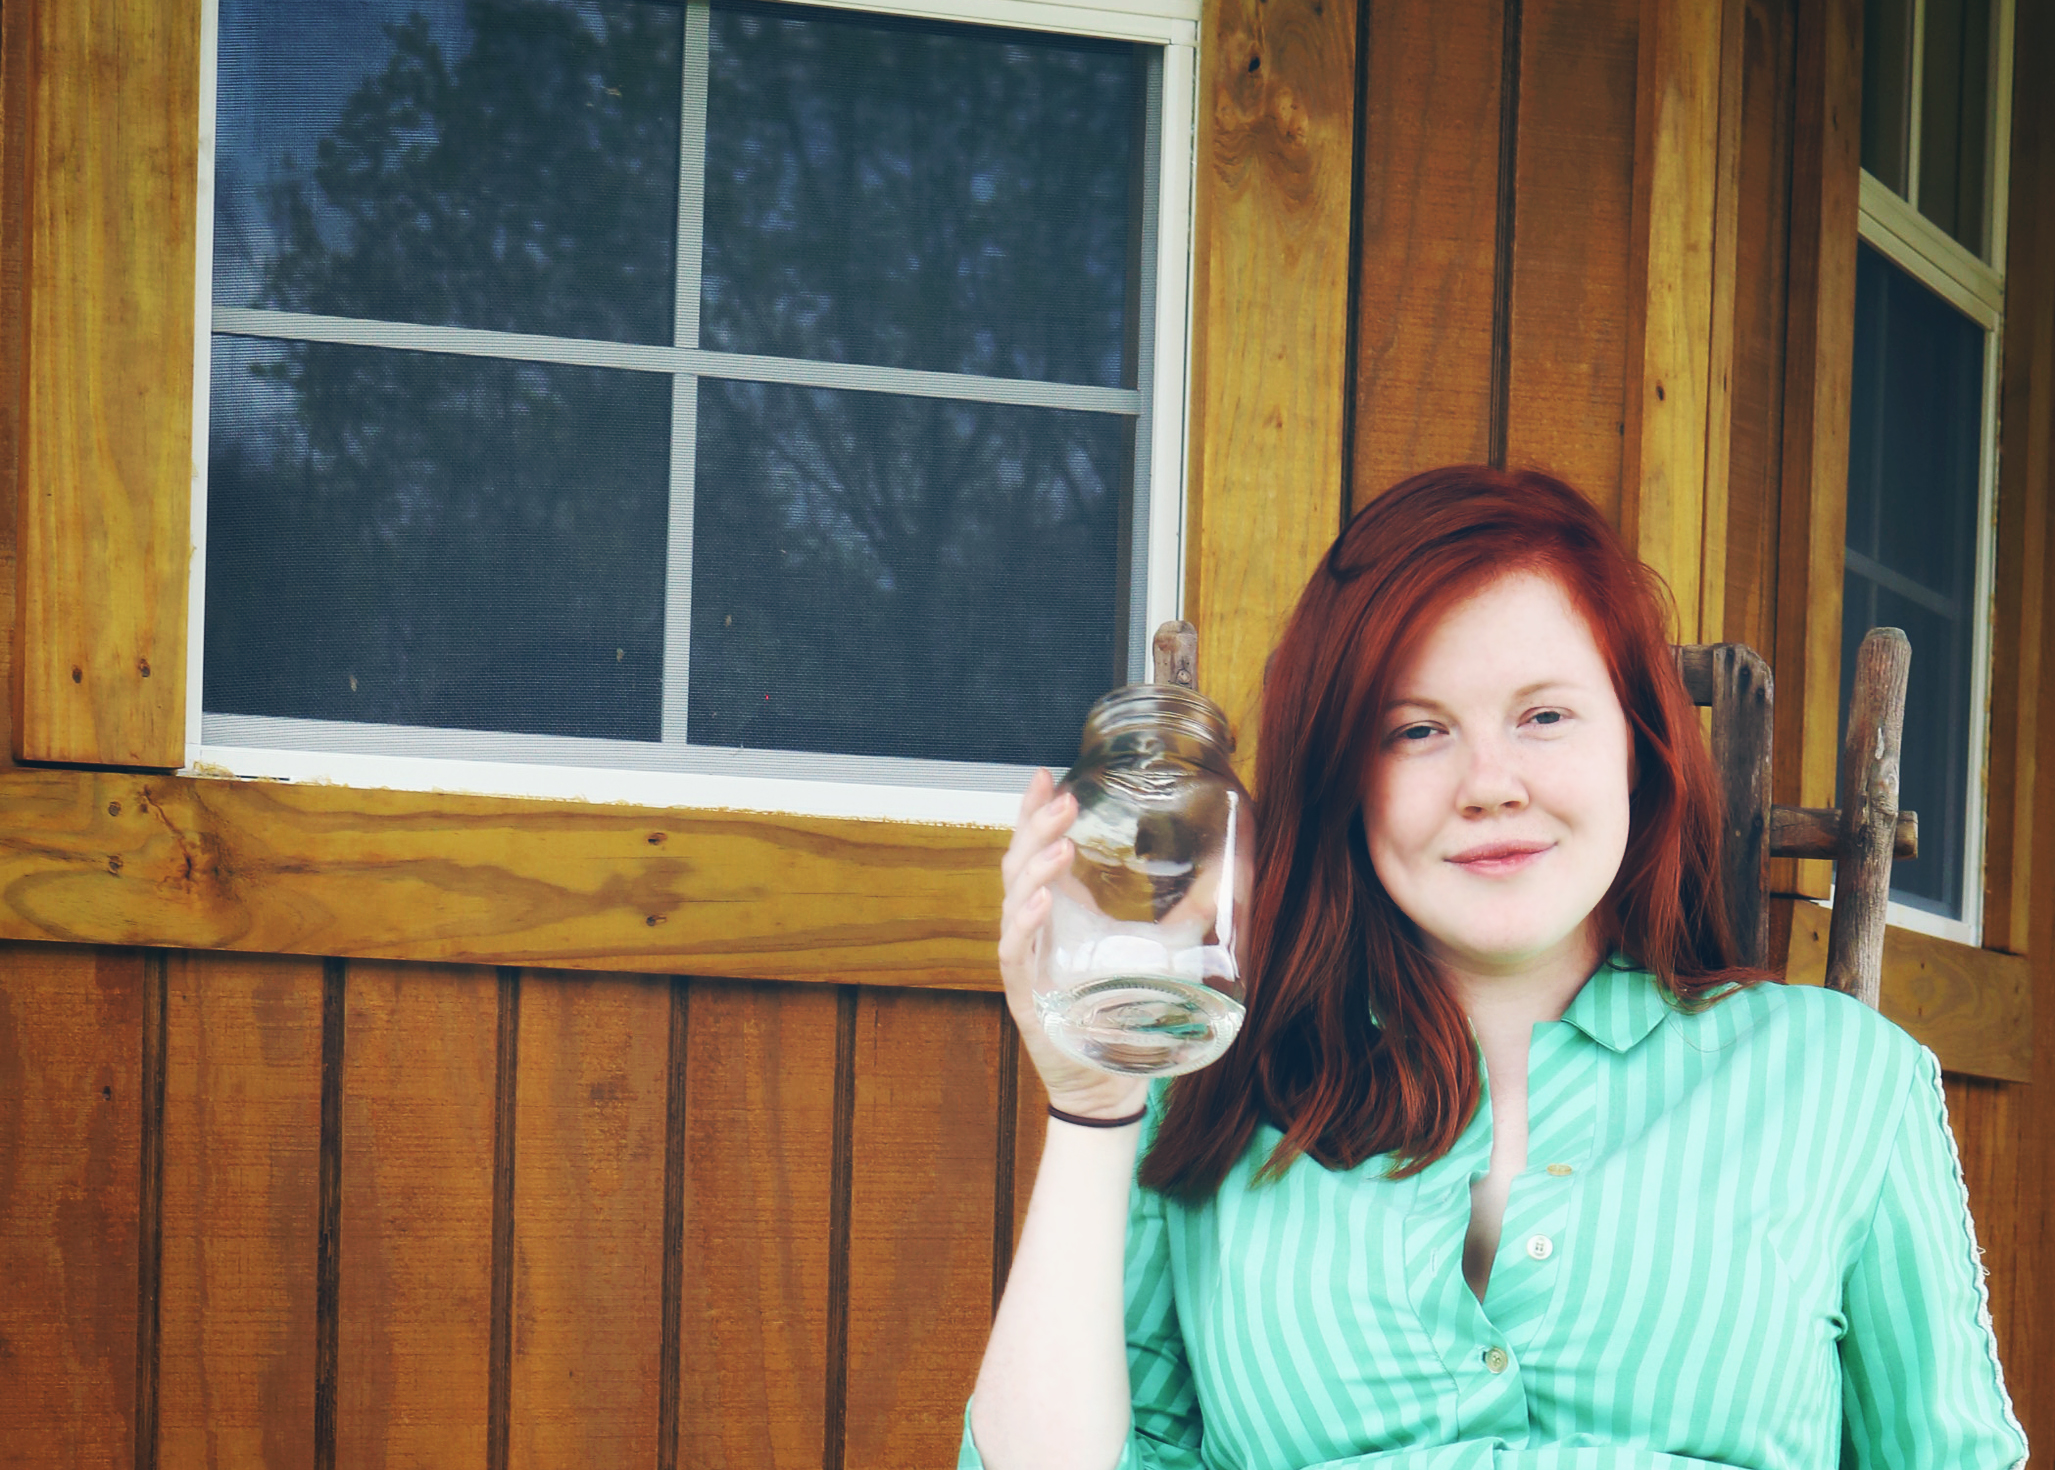
water, person, people, wood, woman, countryside, house, window, jar, portrait, color, blue, photograph